Odd Fellows Windmill

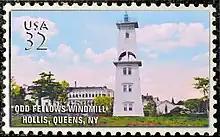
Odd Fellows Windmill of Hollis, NY

In 1882 a number of Odd Fellows of Brooklyn, New York, proposed that a home for aged members and their wives or widows be built on Long Island. By 1891, twenty-six lodges organized and a site was selected at Hollis, Queens. The Long Island I.O.O.F. Home Association began constructing the compound which included the windmill and the dedication was held on June 7, 1892. Eleven acres were purchased from H.P. Berger on South Street, between Farmers Boulevard and Hollis Avenue. A parade of craftsmen and well wishers 5,000 strong were in the line of march from Jamaica to Hollis. Over a 1,000 fraternal brethren arrived for the days festivities. There were over 8,000 English speaking Odd Fellows on Long Island at the time.